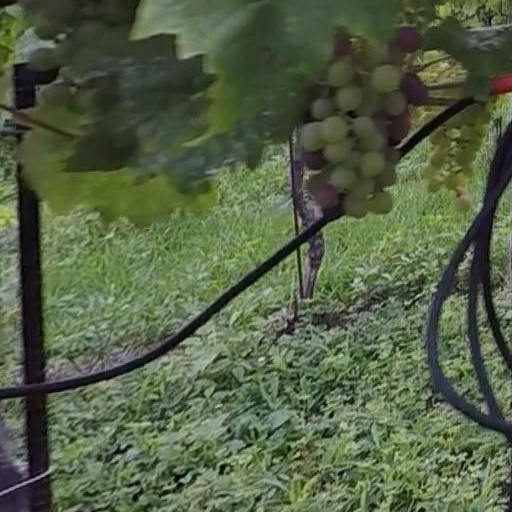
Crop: grape